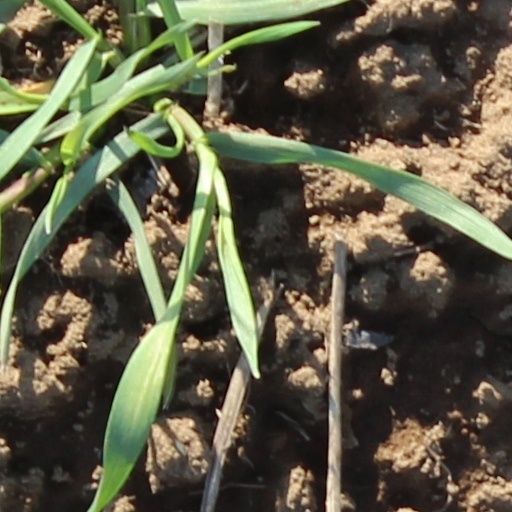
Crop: wheat